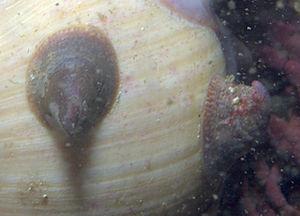
Crepidula est un genre de mollusques gastéropodes appartenant à la famille des Calyptraeidae.